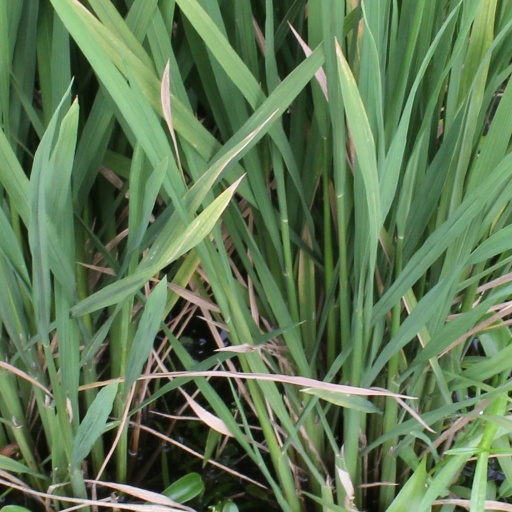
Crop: rice